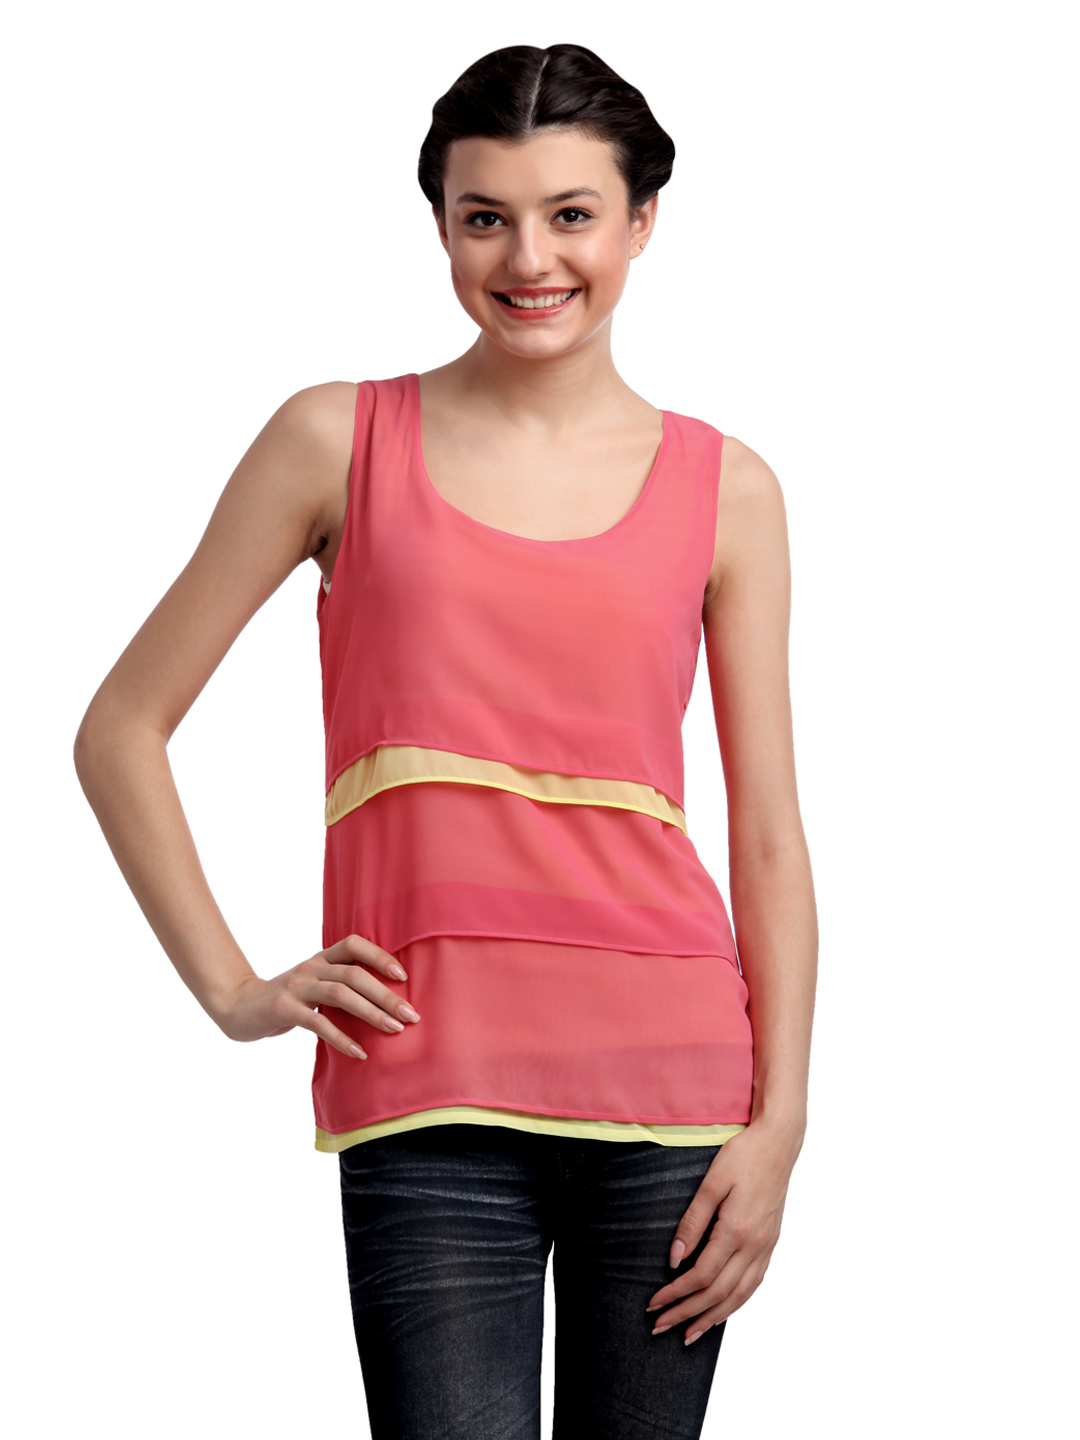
Arrow Woman Peach Top
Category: Apparel / Topwear / Tops
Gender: Women
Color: Peach
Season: Summer 2012
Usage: Casual